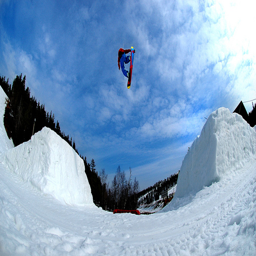
A person flying through the air while riding a snowboard.
a person riding a snowboard soaring thru the air
An airborne snowboarder is captured mid-jump between two snow piles.
A ski boarder mid air during a large jump from ones now cliff to the other
A snow boarder catches air between two snow mounds.